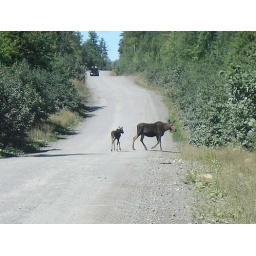
We sat in the road for a few minutes waiting for the baby to catch up to mom - note waiting car in the distance.